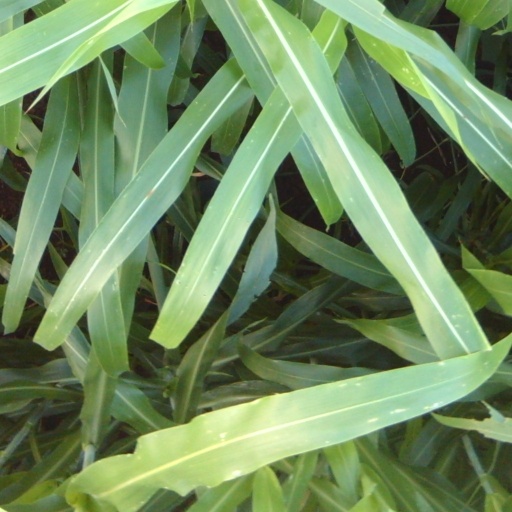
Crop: sorghum